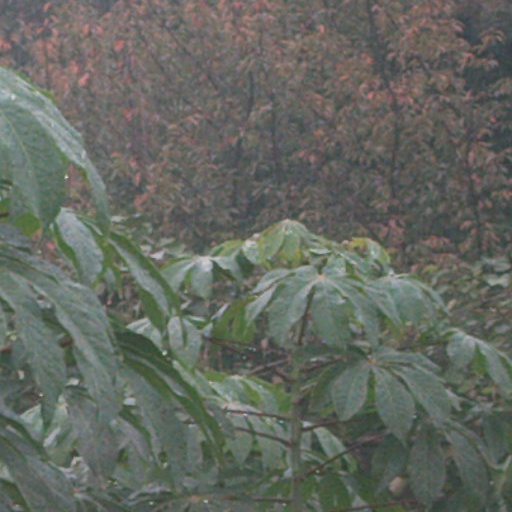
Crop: cassava